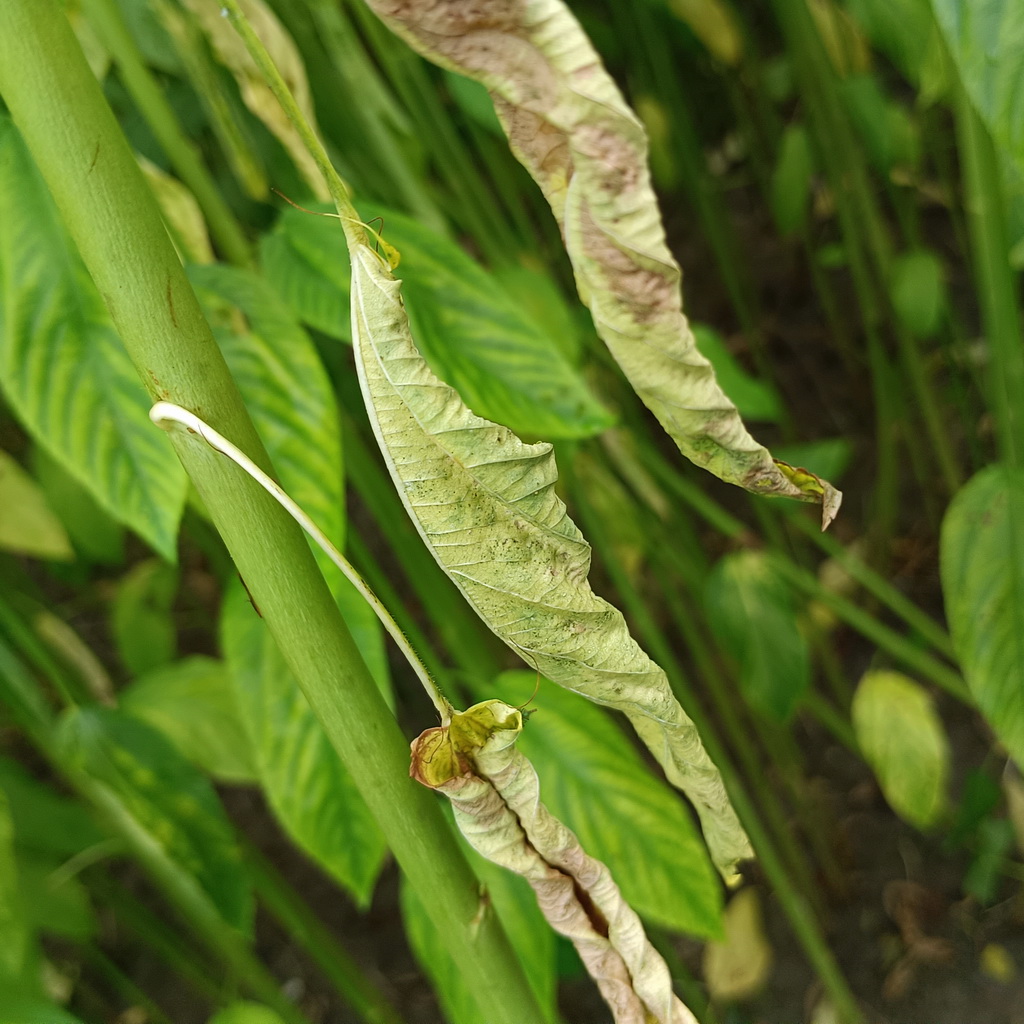
Label: Dieback